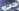
Number: 3